Jay and Seth Versus the Apocalypse

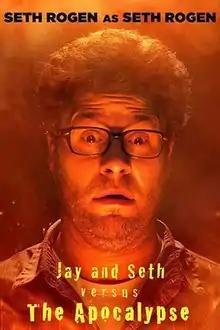
Film poster

Jay and Seth Versus the Apocalypse is a 2007 American apocalyptic comedy horror short film written and directed by Jason Stone and co-written by Seth Rogen and Evan Goldberg. The film, a 10-minute short, stars actors Seth Rogen and Jay Baruchel. Initially an 85-second trailer was uploaded to YouTube containing some lines of dialogue that were not included in the full 10-minute short later uploaded to YouTube. It was later adapted into a theatrical feature-length film titled "This Is the End" (2013) and fully released on its full-length counterpart's Blu-ray release.